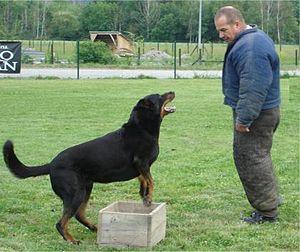
Un Berger de Beauce Image Personnelle Agailleton Catégorie:Race de chien de berger
Le Chien est la sous-espèce domestique de Canis lupus, un mammifère de la famille des Canidés, laquelle comprend également le Loup gris et le dingo, chien domestique retourné à l'état sauvage.